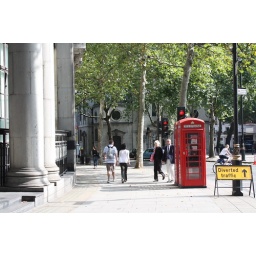
sidewalk scene, near fleet street